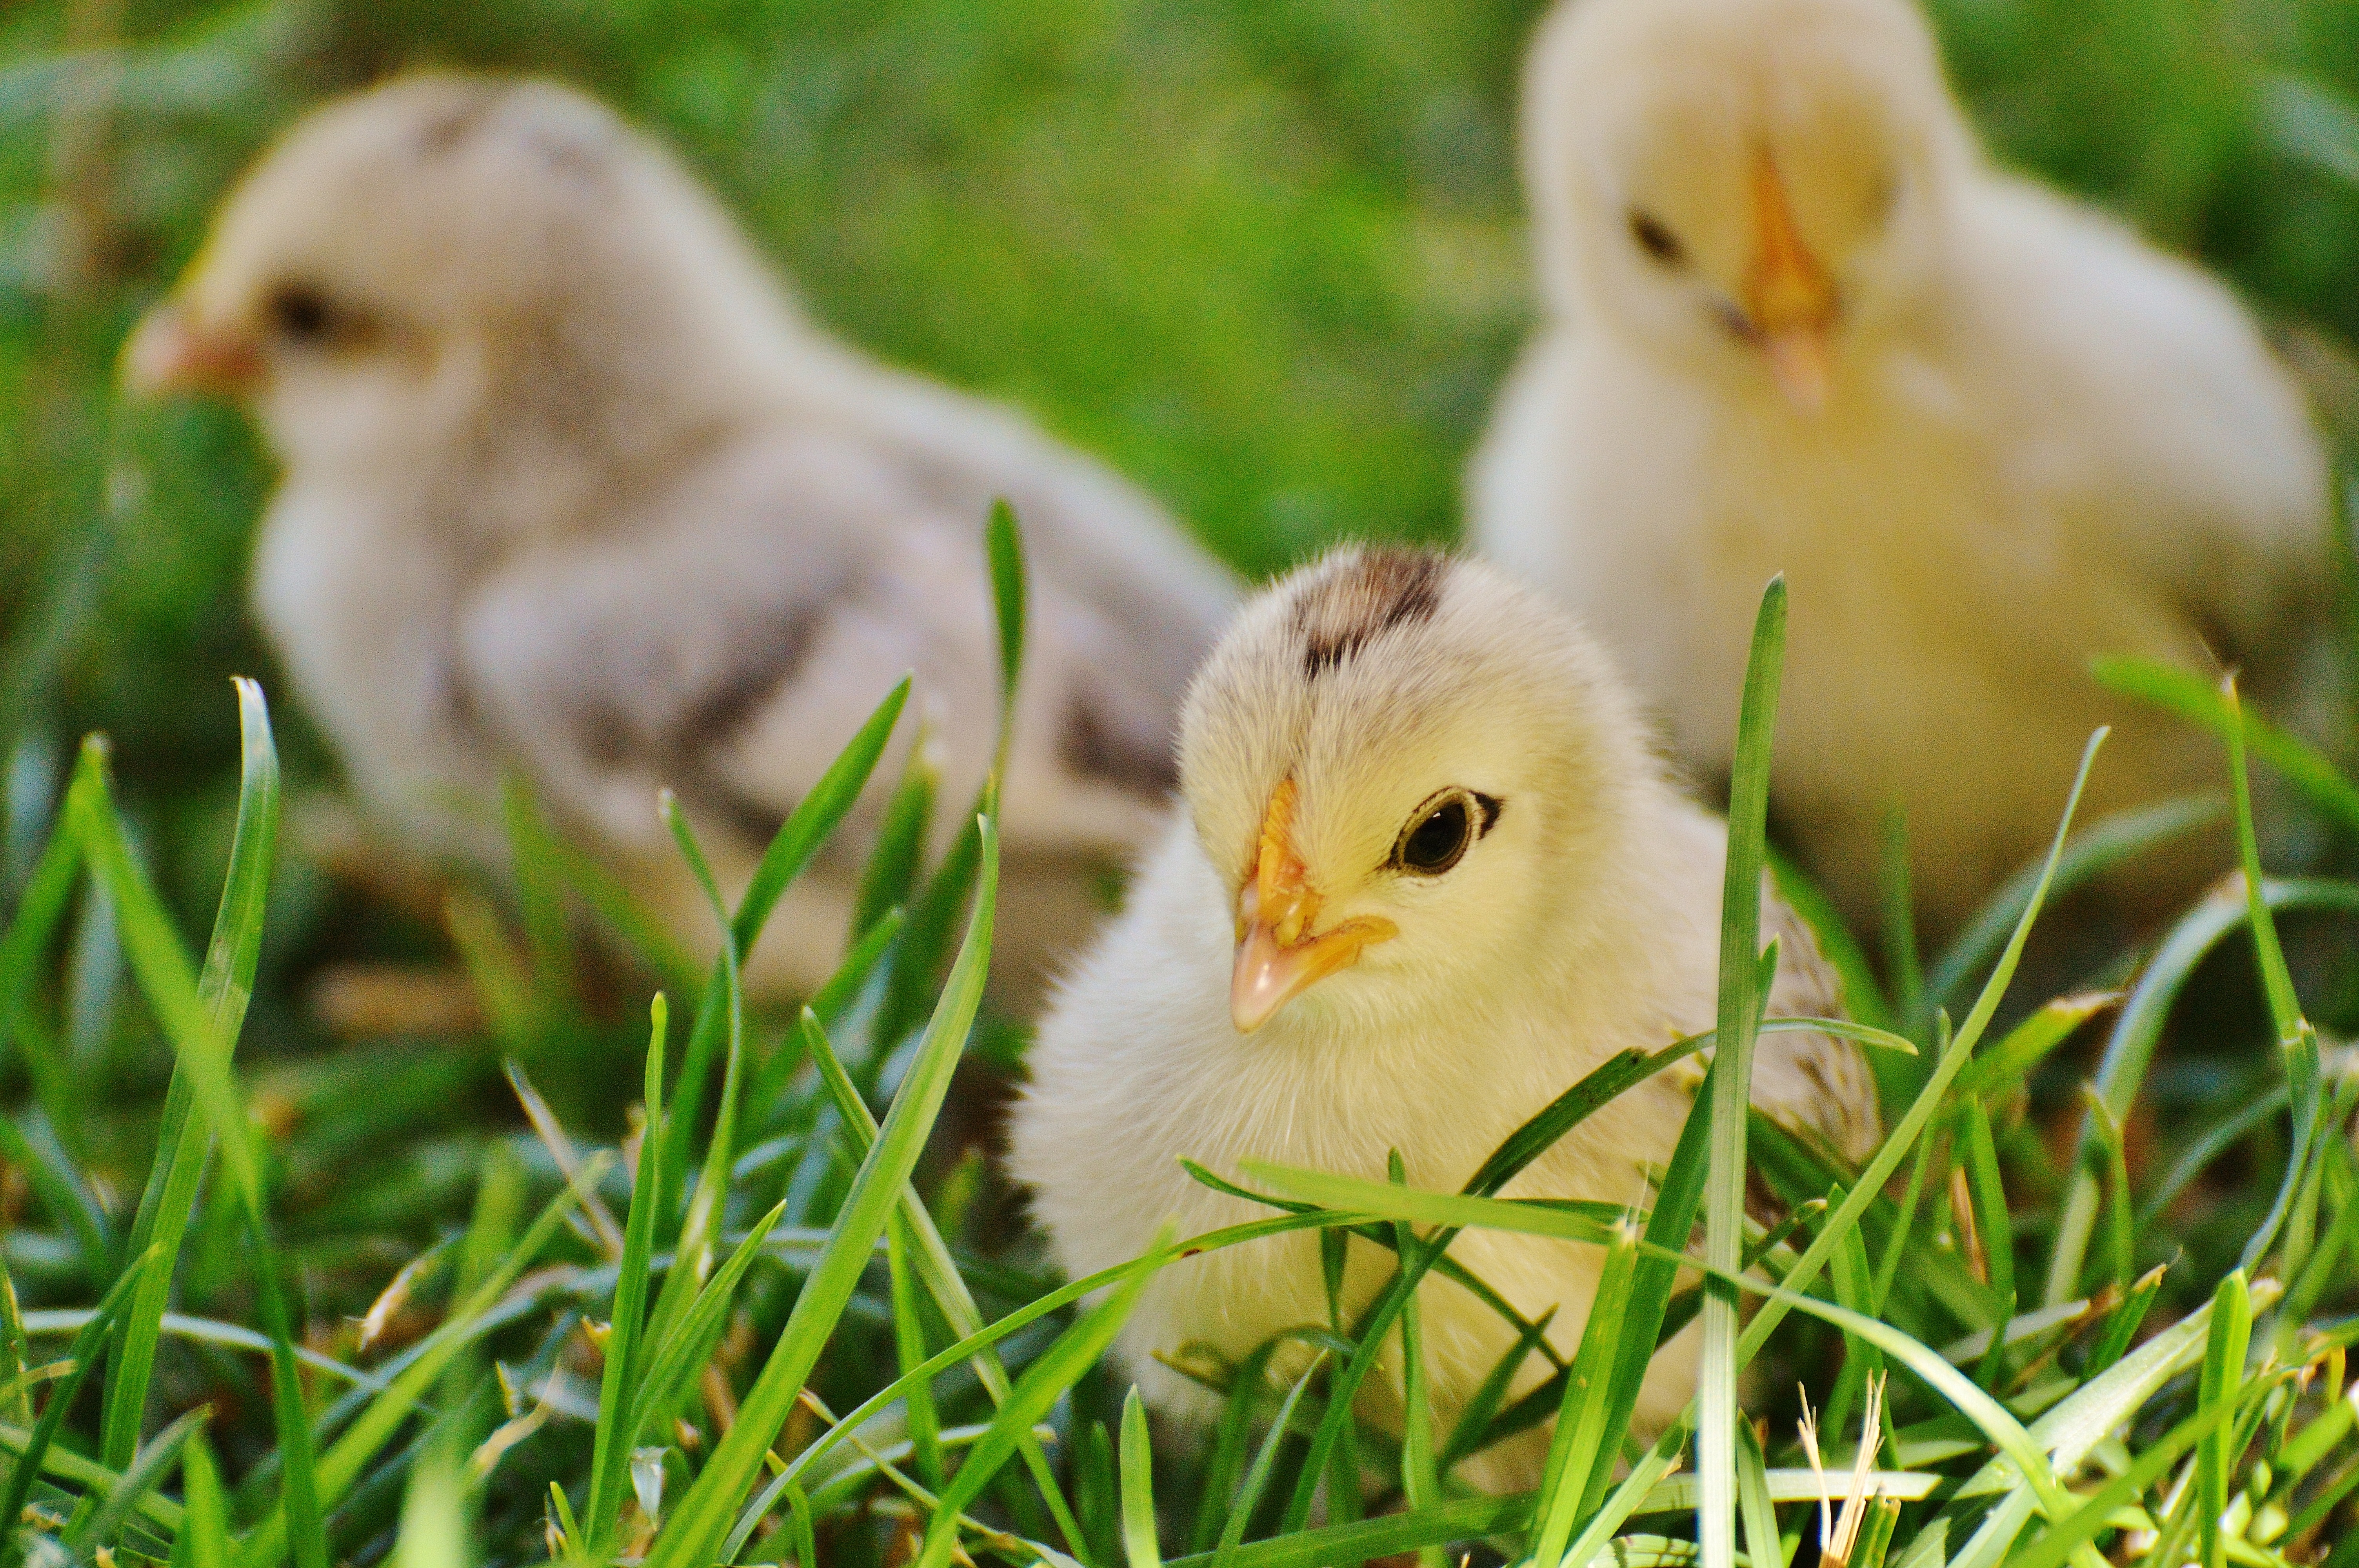
grass, bird, meadow, flower, cute, wildlife, young, spring, beak, small, chicken, fauna, rabbit, poultry, duck, fluff, easter, chicks, water bird, chickens, young animal, perching bird, rabits and hares